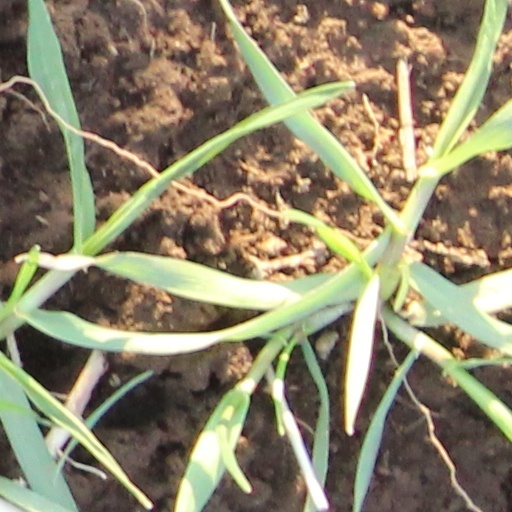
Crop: wheat